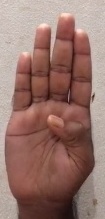
ASL sign: B